Männistö Church

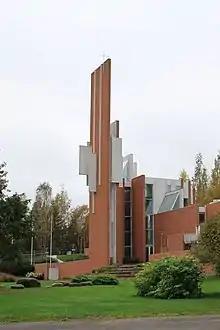
Männistö Church

Saint John's Church, Männistö, is a Lutheran church in the Männistö neighborhood in the city of Kuopio. The church was designed by architect Juha Leiviskä together with Pekka Kivisalo, and completed in 1992. The interior of the church features an altarpiece by artist Markku Pääkkönen.